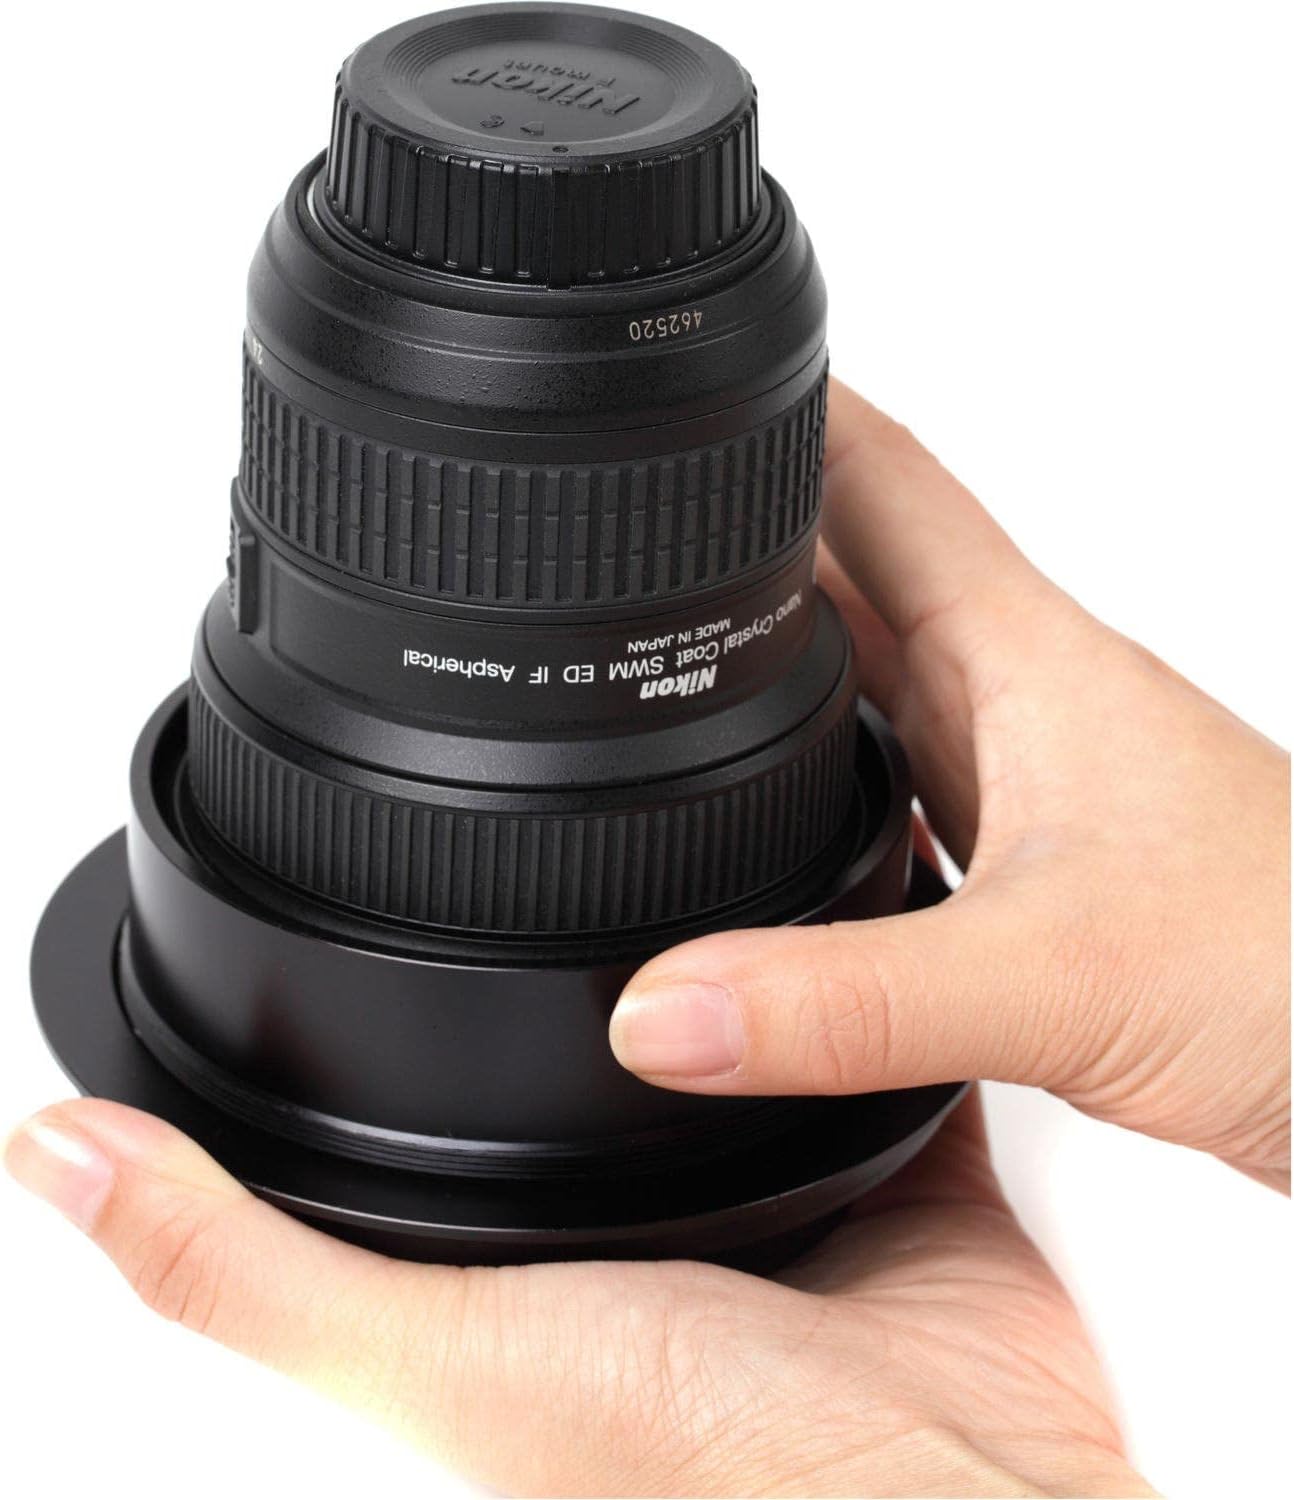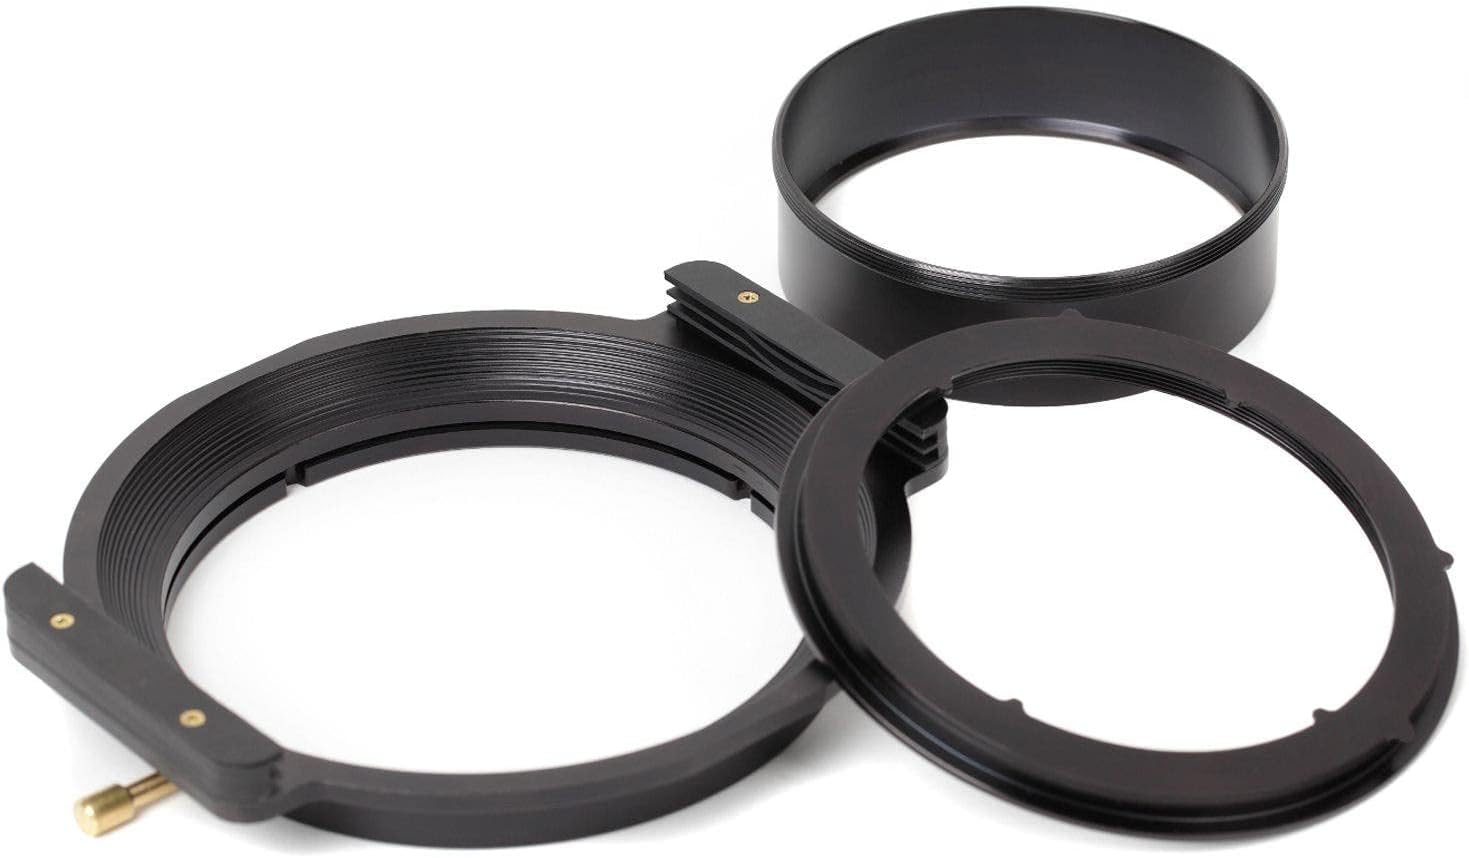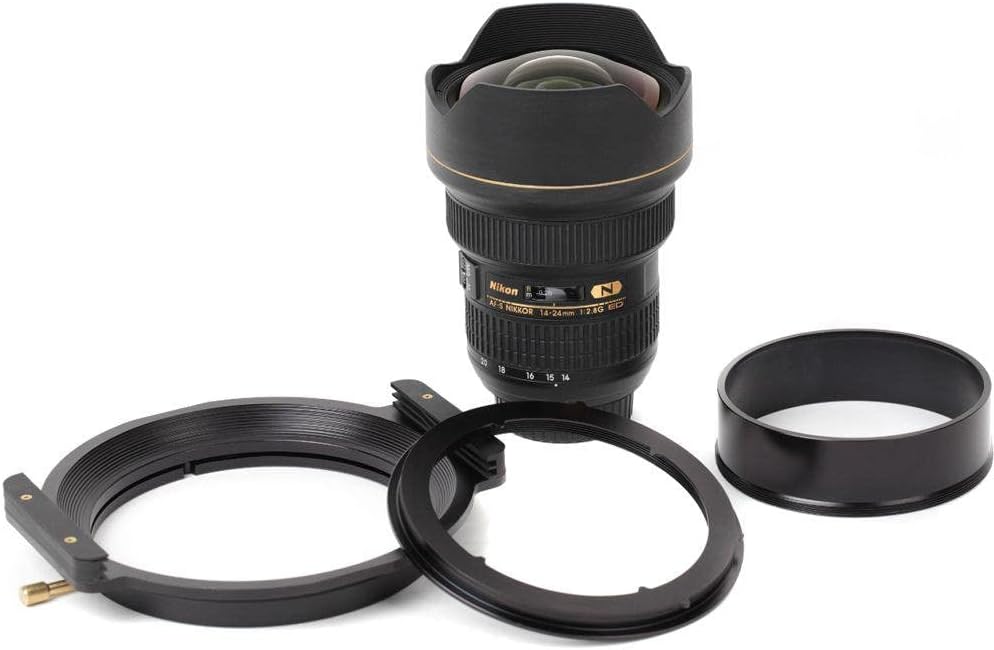
Haida 150 Series Filter Holder for Nikon 14-24 2.8G ED Lens 14mm 24mm Lee Compatible
Category: Camera & Photo
3 Piece Kit. Custom designed for Nikon 14-24mm f/2.8G ED Super wide angle Lens. 2 slots to hold 1 or 2 150mm insert filters. Features: Holds up to 2 X 150mm filters. 360° rotatable, easy locking. Made of high quality industrial grade aluminium. Compatible with Nikon 14-24 f/2.8G ED Lens. Compatible with Lee 150mm filters.
Features: Dedicated for Nikon 14-24mm f/2.8G ED Super wide angle Lens | 2 slots to hold 1 or 2 150mm insert filters | 360° rotatable, easy locking. | Made of high quality industrial grade aluminium. | Compatible with Lee 150mm filters.